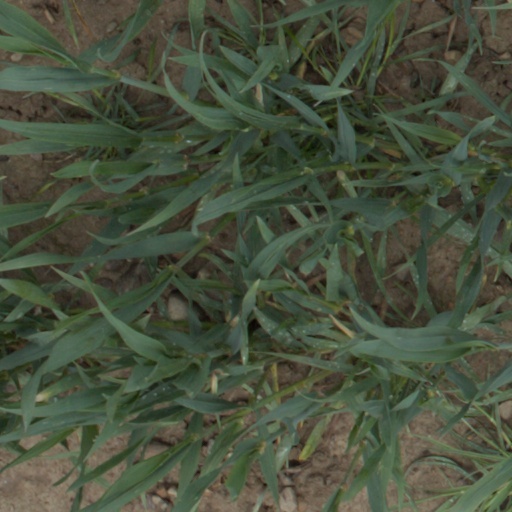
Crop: wheat